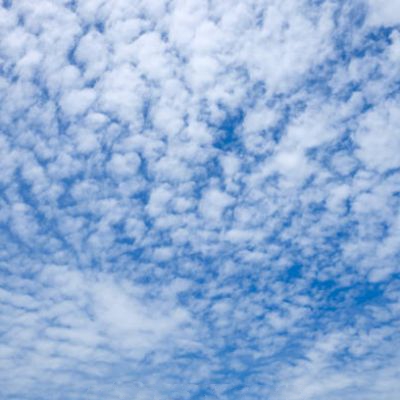
Cloud type: Cirrus (Ci)